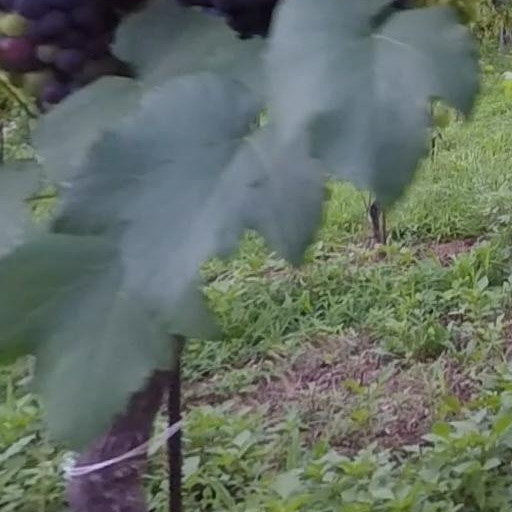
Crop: grape